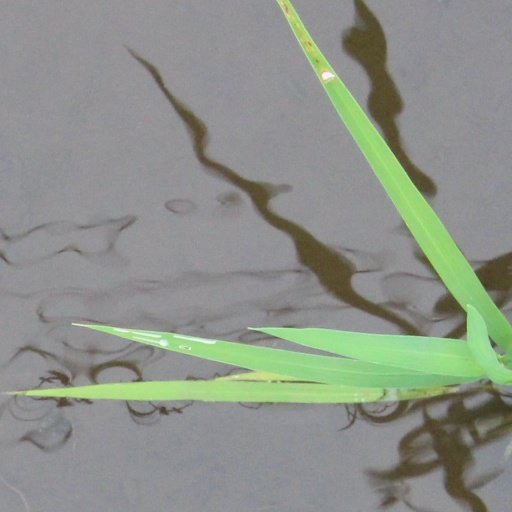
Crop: rice